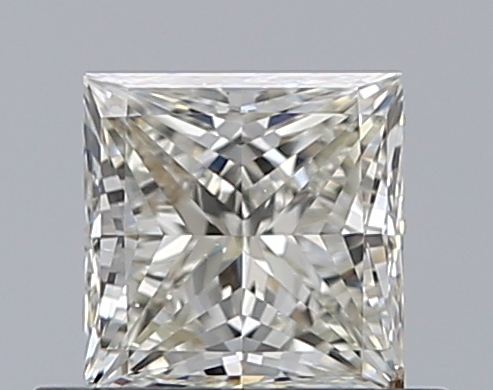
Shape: princess
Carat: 0.59
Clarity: SI1
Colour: L
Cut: EX
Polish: EX
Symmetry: VG
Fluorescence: F
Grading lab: GIA
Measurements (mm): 4.52 x 4.51 x 3.13